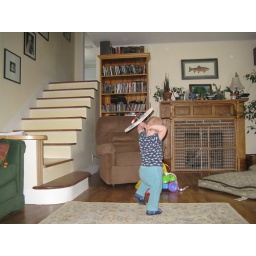
running around the house flying with the airplane.